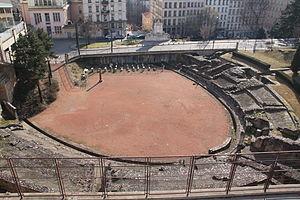
Amphithéâtre des Trois Gaules à Lyon
L'histoire de Lyon inventorie, étudie et interprète l'ensemble des événements du passé liés à cette ville.
Lugdunum, aujourd'hui Lyon, est le nom du site gaulois où une colonie de droit romain fut fondée en 43 av. J.-C. par Lucius Munatius Plancus, alors gouverneur de la Gaule chevelue, sous la titulature initiale de Colonia Copia Felix Munatia Lugudunum. Cette colonie, fondée à l'occasion des troubles qui suivent l'assassinat de Jules César en 44 av. J.-C., devint la capitale des Gaules à partir de 27 av. J.-C.
L'histoire de France commence avec les premières occupations humaines du territoire correspondant au pays actuel. Aux groupes présents depuis le Paléolithique et le Néolithique, sont venues s'ajouter, à l'Âge du bronze et à l'Âge du fer, des vagues successives de Celtes, puis au IIIᵉ siècle de peuples germains et au IXᵉ siècle de scandinaves appelés Normands.